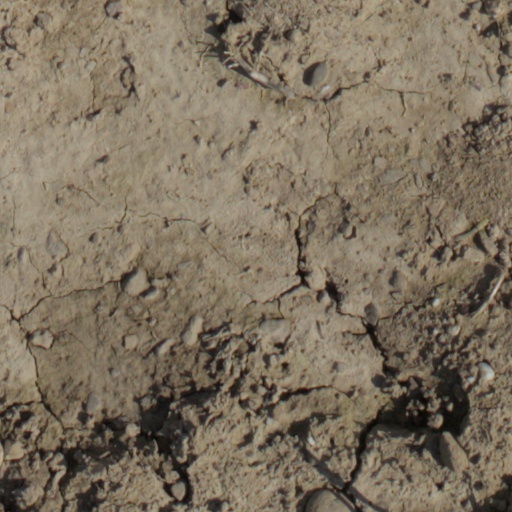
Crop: wheat